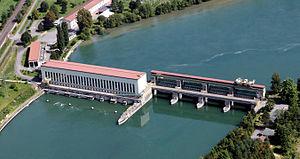
Cette liste contient les ponts présents sur le Rhin et ses bras. Elle est donnée par province néerlandaise, land allemand, département français, canton suisse, land autrichien ou pays depuis l'aval du fleuve vers son amont et précise pour chacun le nom des communes reliées, en commençant par celle située sur la rive gauche.